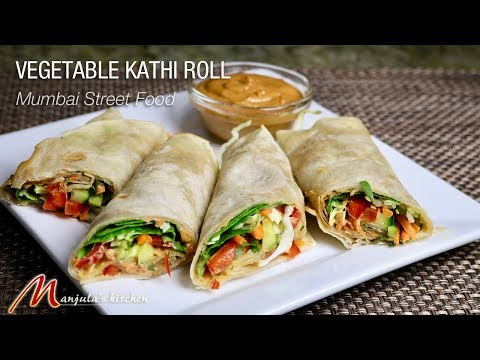
Dish: kaathi_rolls